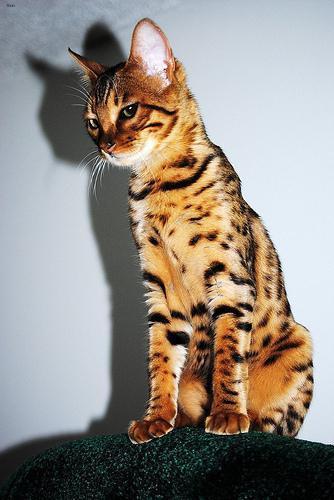
Bengal